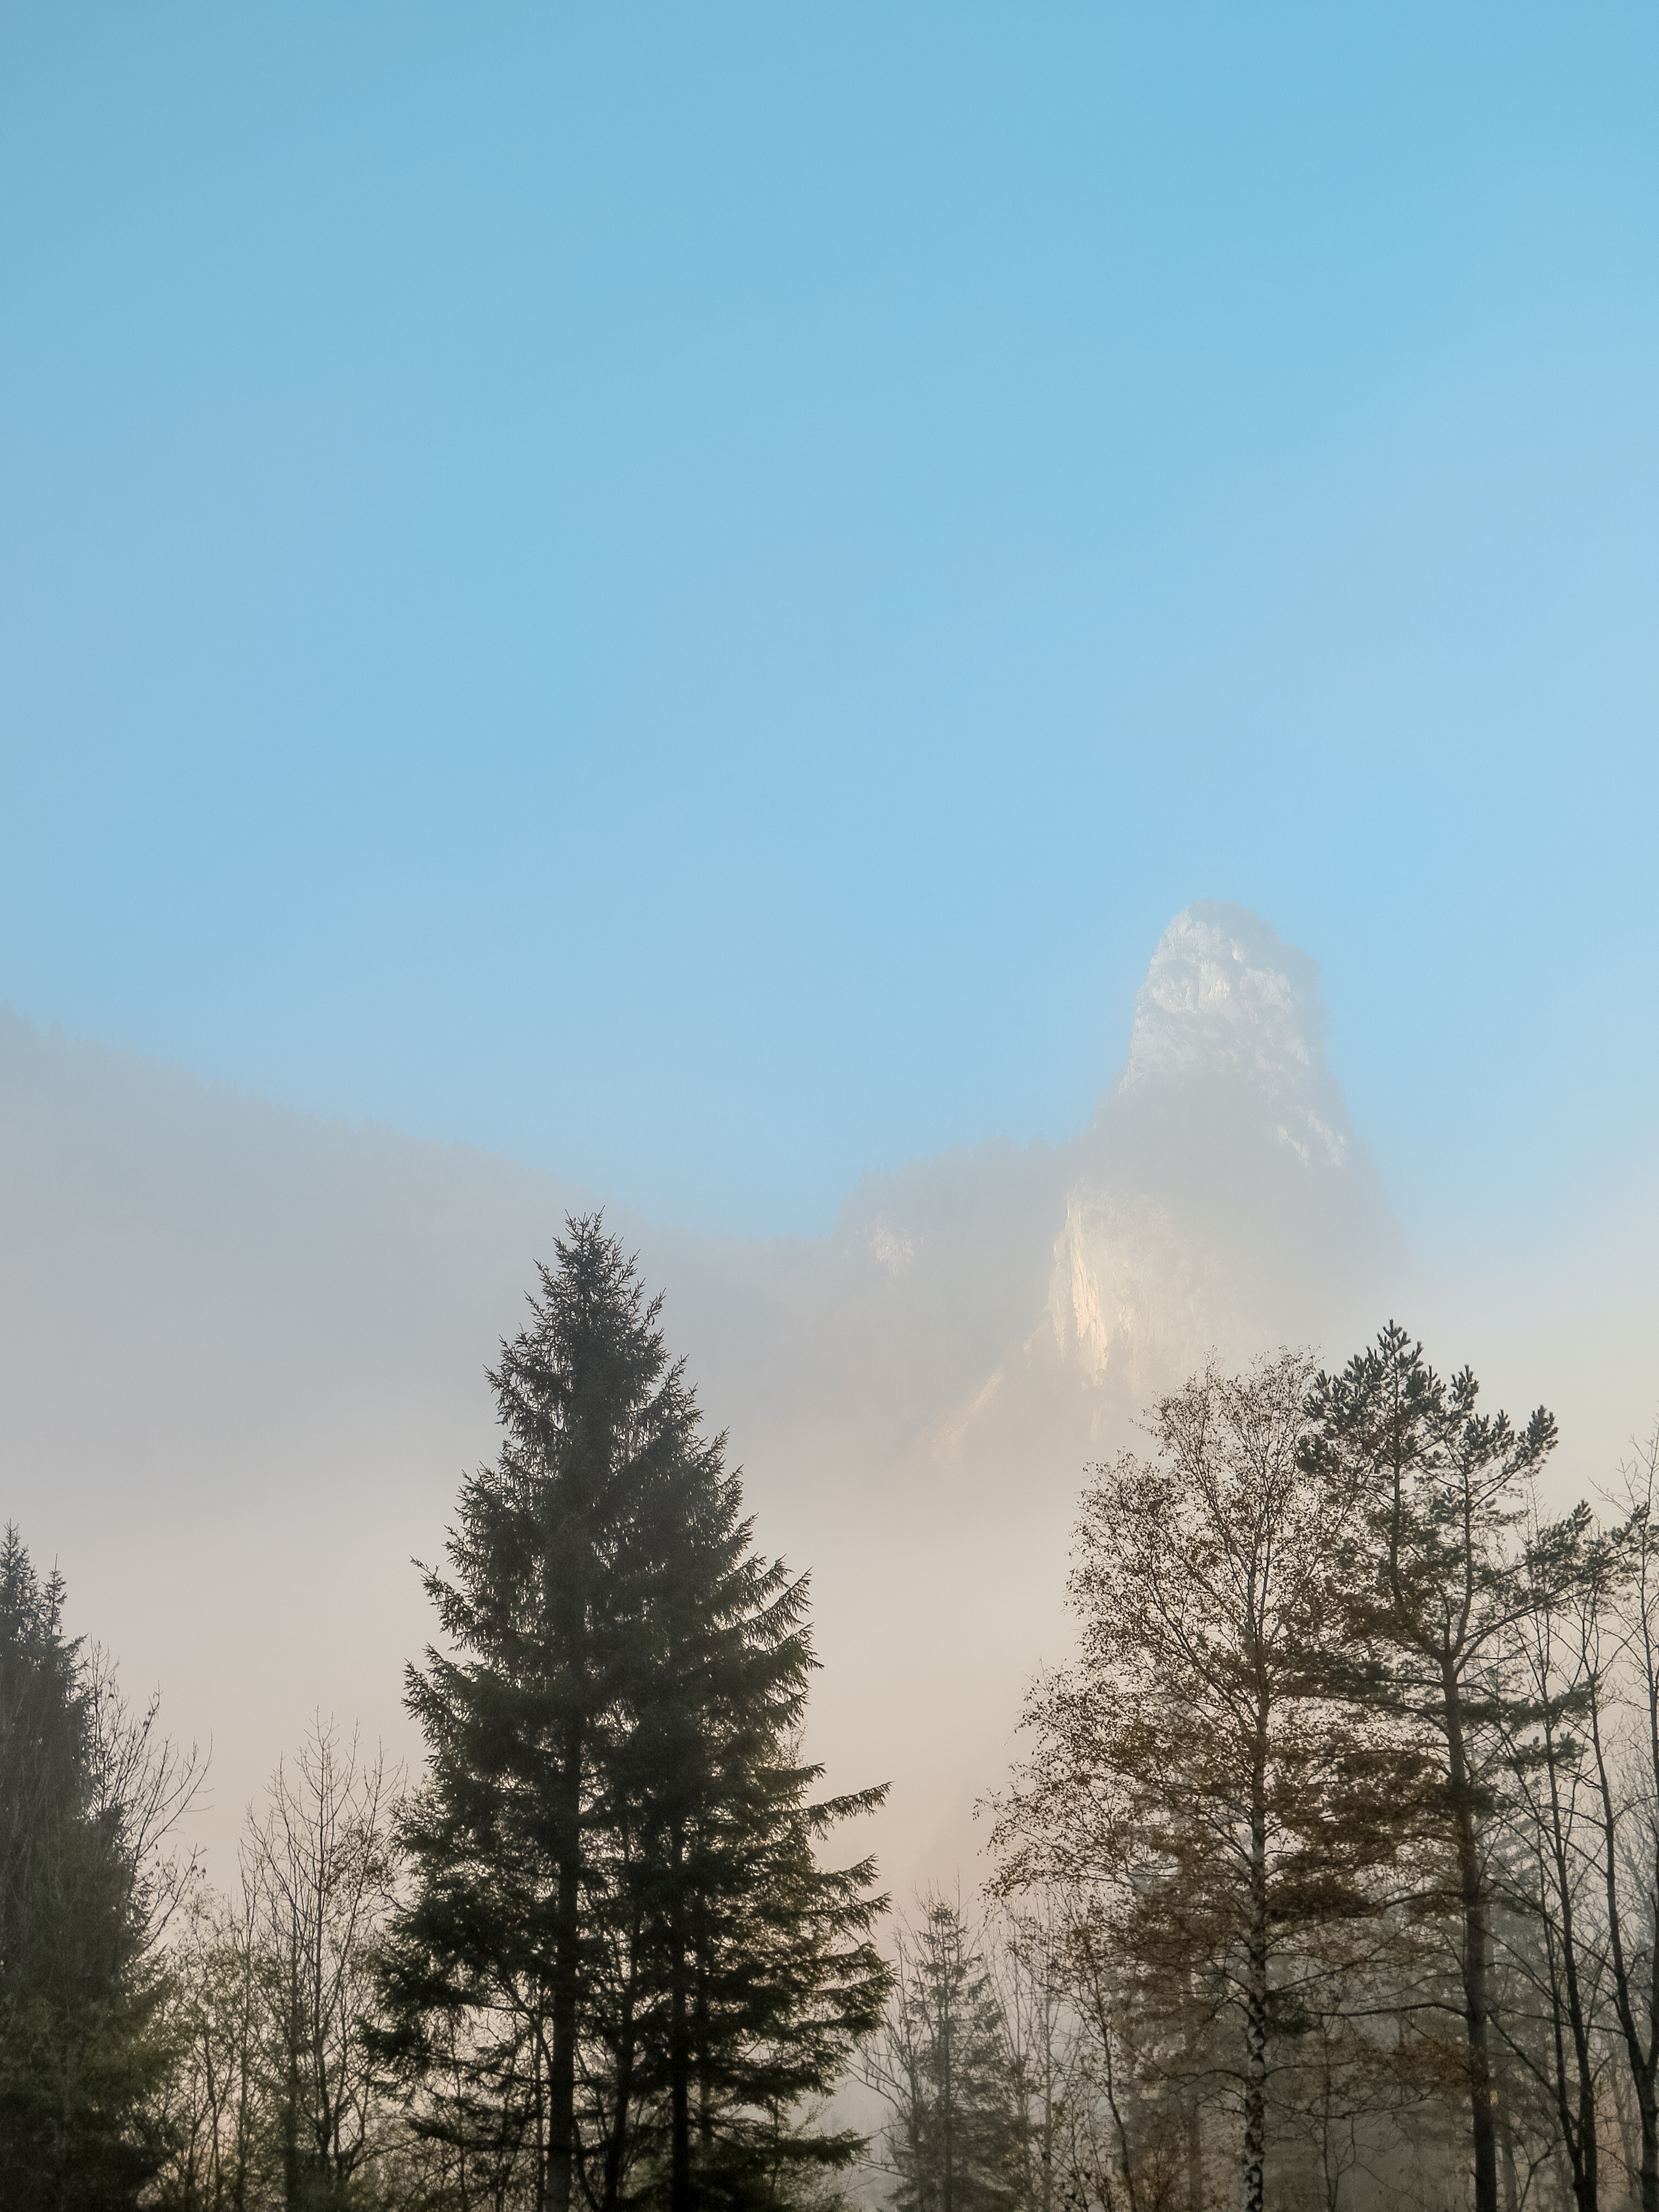
tree, nature, forest, outdoor, mountain, snow, winter, cloud, sky, fog, sunlight, morning, dawn, weather, ecosystem, atmospheric phenomenon, woody plant, mountainous landforms